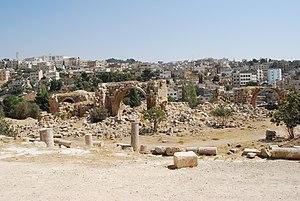
Les Bains ouest de Jerash.